Friuli-Venezia Giulia

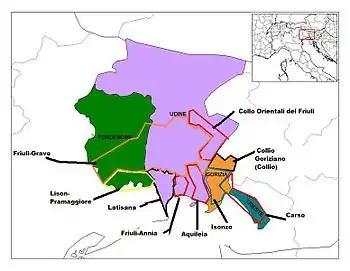
Approximate location of the wine regions of the Friuli-Venezia Giulia

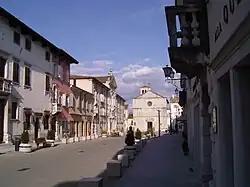
Gradisca d'Isonzo

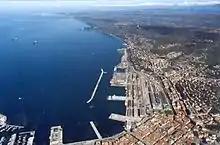
The port of Trieste

The Gross domestic product (GDP) of the region was 38 billion euros in 2018, accounting for 2.2% of Italy's economic output. GDP per capita adjusted for purchasing power was 31,200 euros or 103% of the EU27 average in the same year. The GDP per employee was 106% of the EU average.